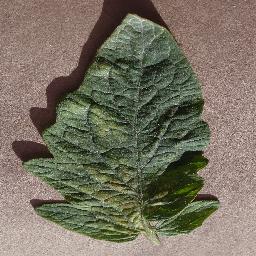
Label: Tomato___Spider_mites Two-spotted_spider_mite